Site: brandenburg
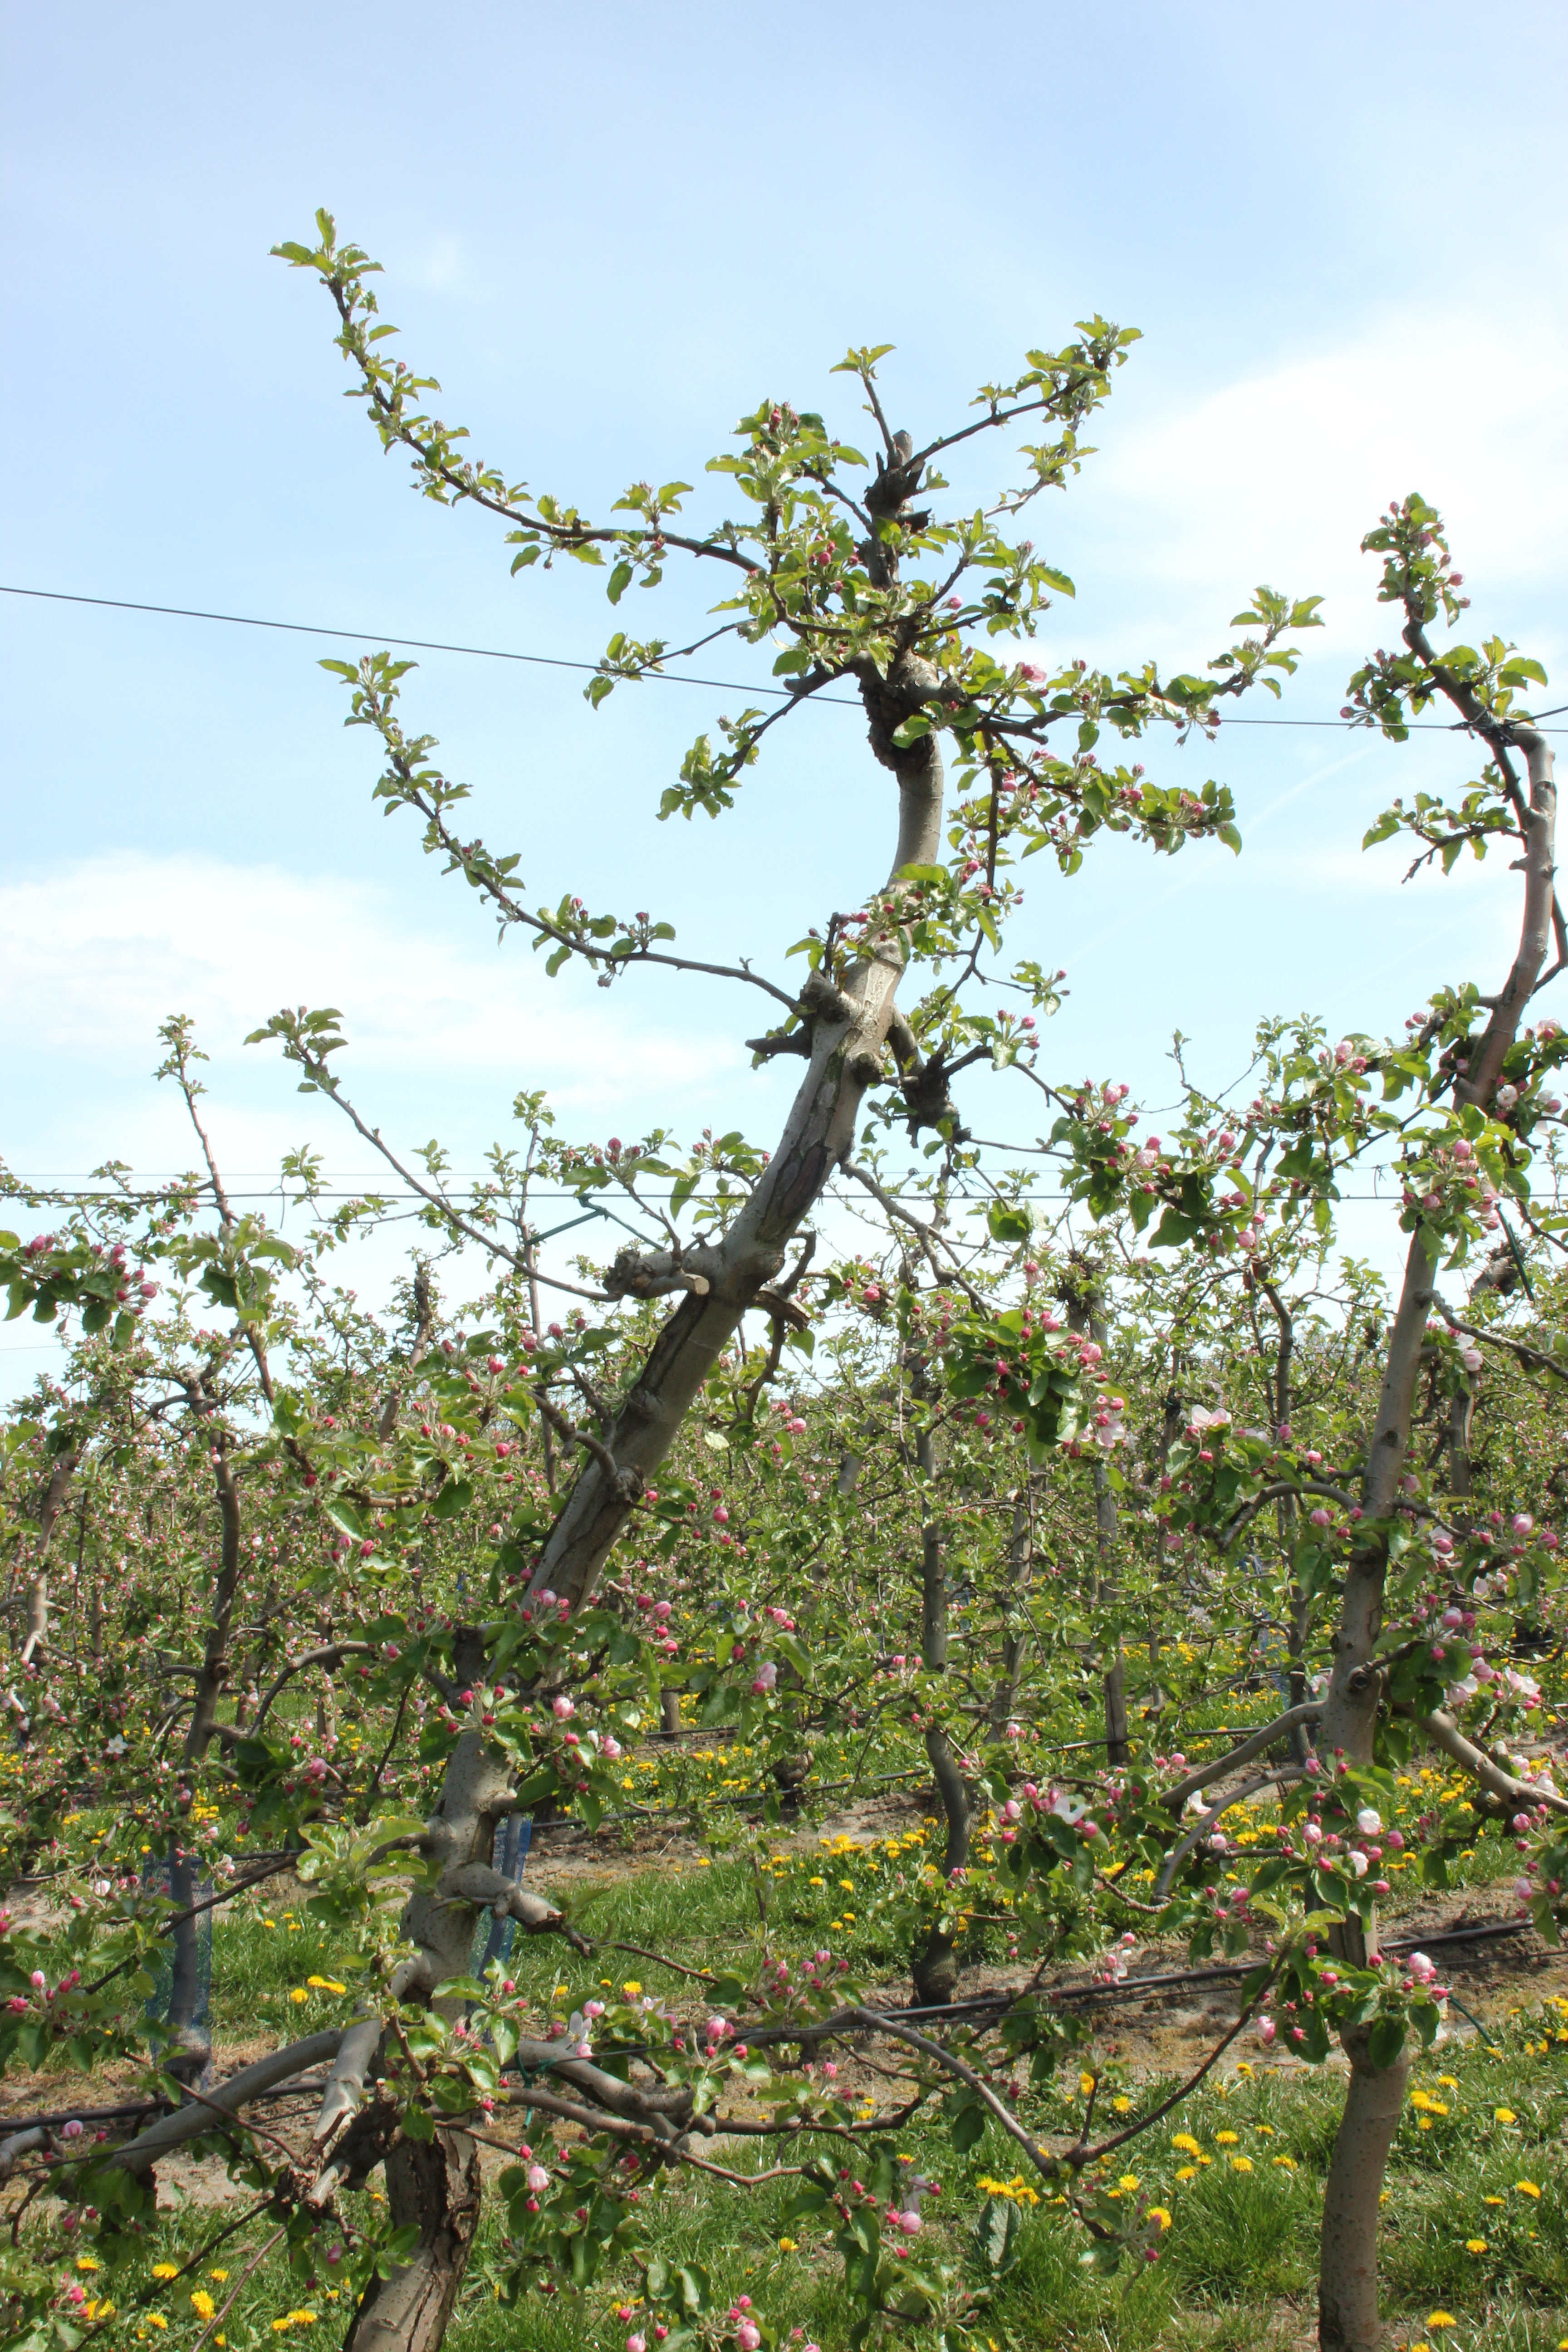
Growth stage (BBCH 57): Inflorescence emergence